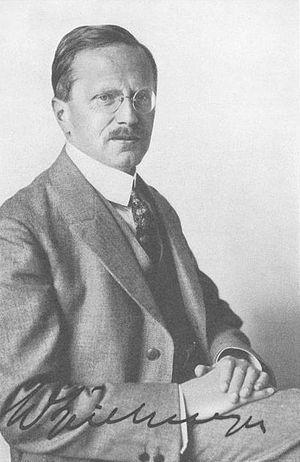
Walther Spielmeyer, né le 23 avril 1879 à Dessau et mort le 6 février 1935 à Munich est un neurologue et neuropathologiste allemand.